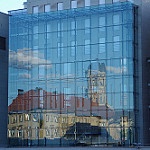
Label: buildings